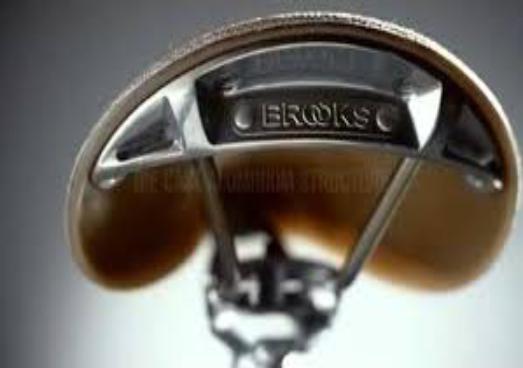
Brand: Brooks Saddle
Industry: Transportation